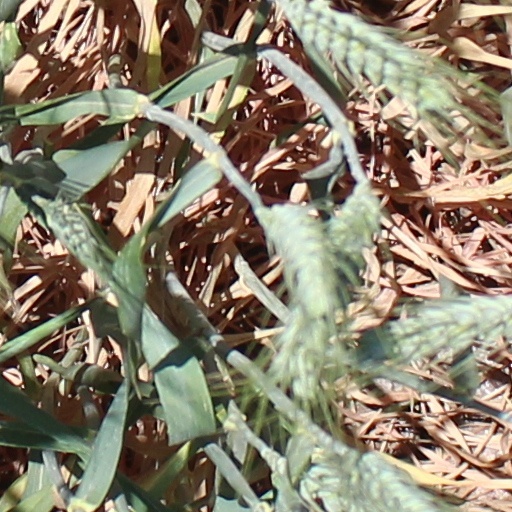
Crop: wheat